Erica Magnaldi

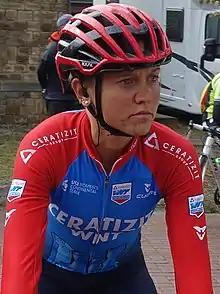
Erica Magnaldi at the 2020 Flèche Wallonne

Erica Magnaldi (born 24 August 1992) is an Italian racing cyclist, who currently rides for UCI Women's WorldTeam . She rode in the women's road race event at the 2018 UCI Road World Championships.